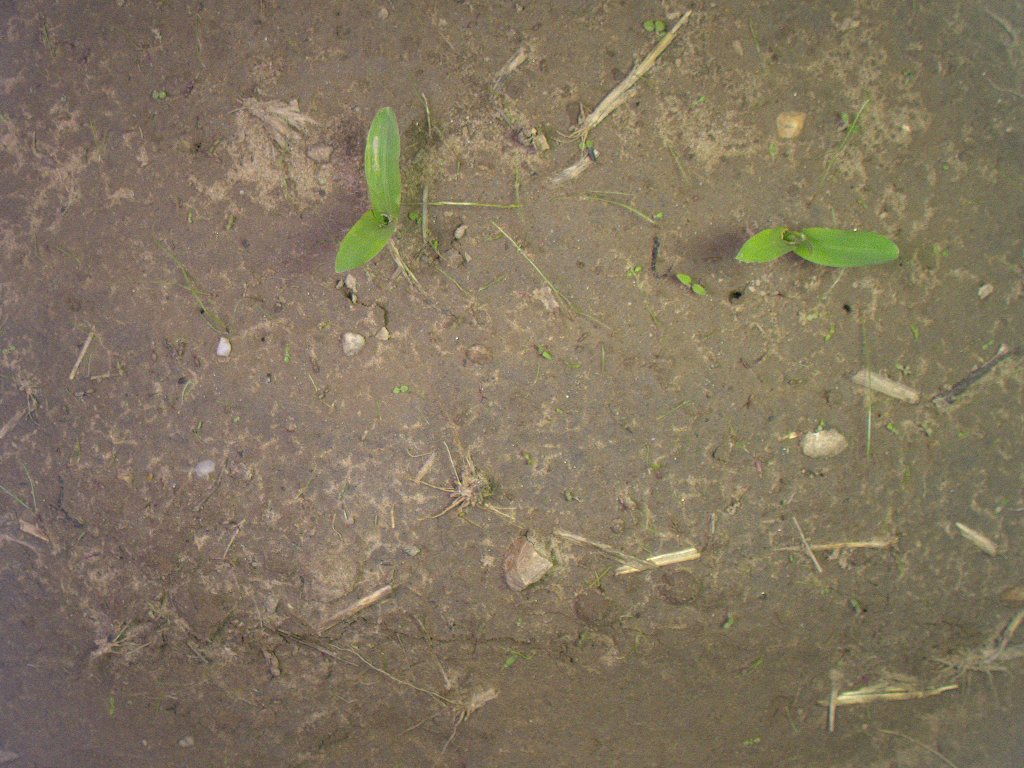
Crop: maize
Objects: maize, maize, stem_maize, stem_maize